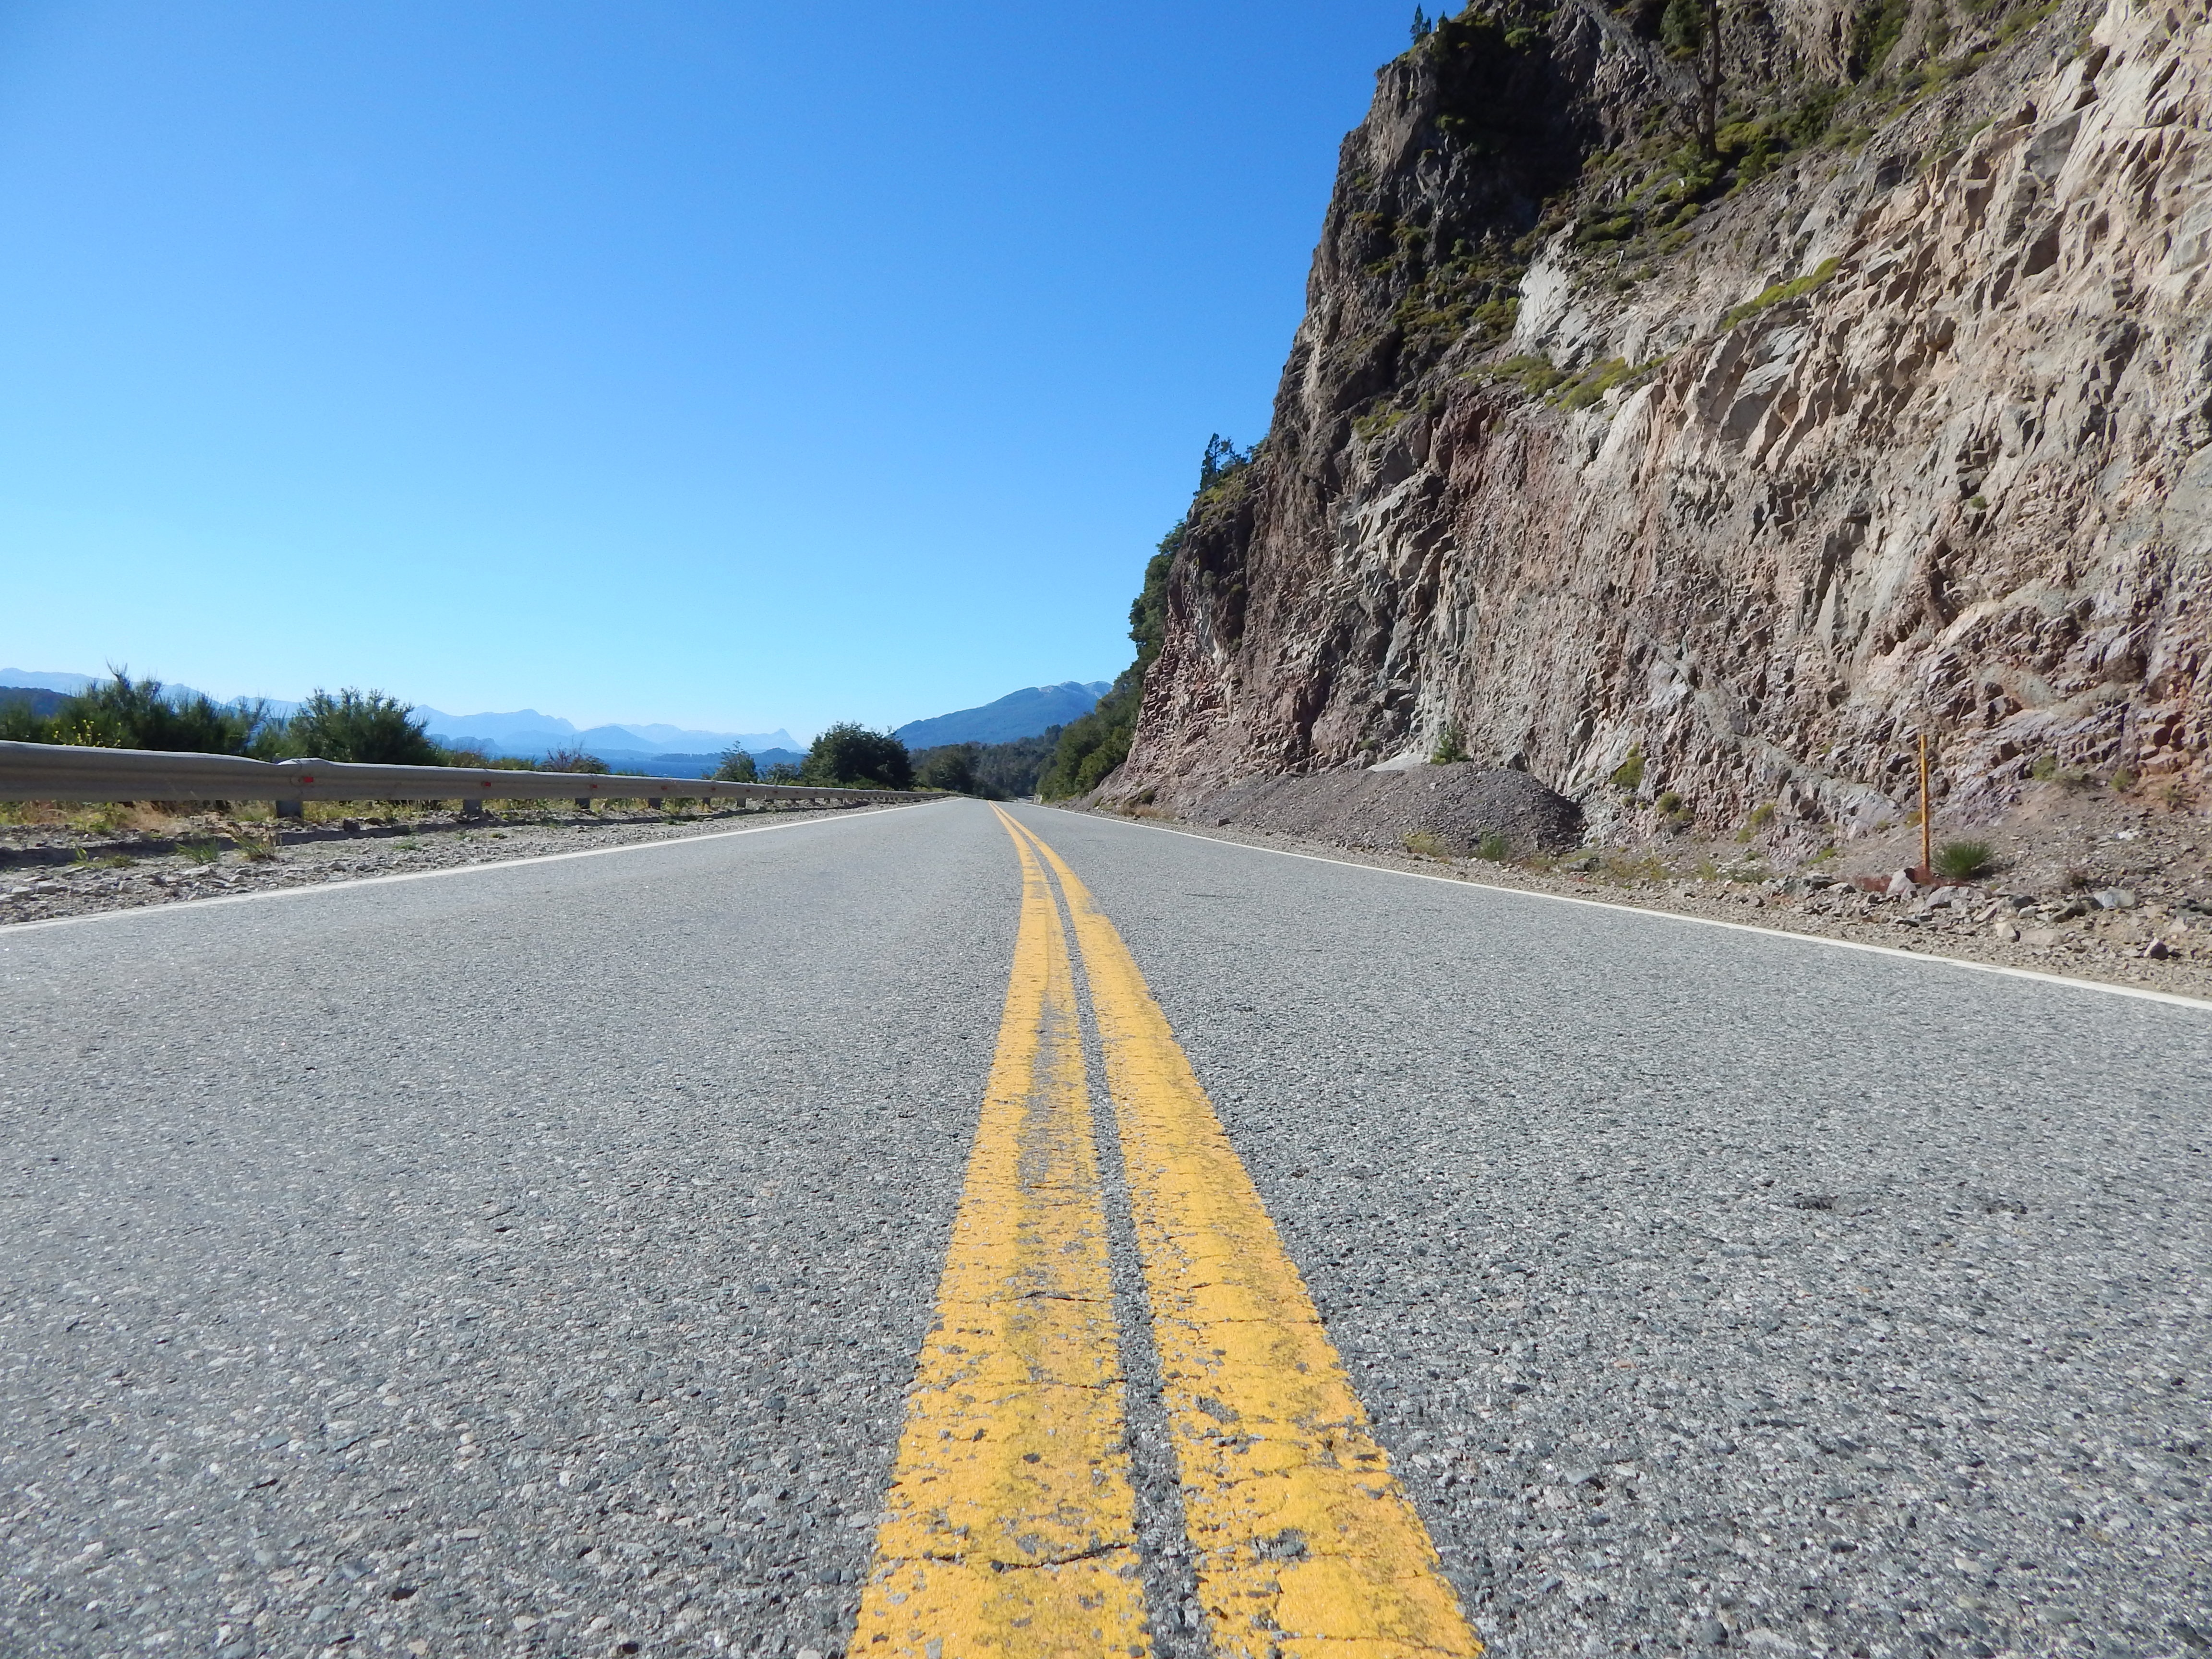
landscape, sea, coast, sand, mountain, road, highway, asphalt, walkway, route, lane, mountain road, road trip, infrastructure, lead, road surface